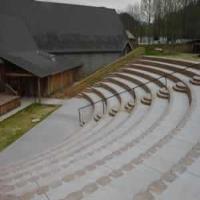
Weather: cloudy or overcast